Michael O'Loughlin

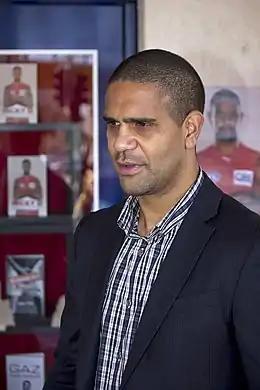
O'Loughlin at an autographing session in September 2012

Michael Kevin O'Loughlin (born 20 February 1977) is a former professional Australian rules footballer, who played his entire Australian Football League career with the Sydney Swans.